Rhinoceros

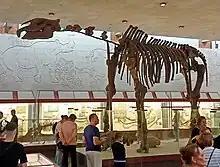
Skeleton of "Paraceratherium", an extinct rhinocerotoid belonging to Paraceratheriidae, and one the largest land mammals ever

The earliest representatives of Rhinocerotoidea appeared during the early-middle Eocene in Asia, around 54 million years ago. The family of modern rhinoceroses, Rhinocerotidae appeared during the middle-late Eocene around 39–40 million years ago, roughly at the same in North America and Asia, with rhinoceroses migrating into Europe at the Eocene-Oligocene boundary ~34 million years ago as part of the "Grande Coupure" along with many other Asian migrants. Rhinocerotids represented the only living family of rhinocerotoids following the end of the Oligocene epoch around 23 million and the extinction of other rhinocerotoid groups such as the giant paraceratheres. During the early Miocene epoch, around 20 million years ago rhinocerotids migrated into Africa following its connection to Eurasia.